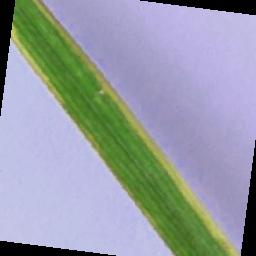
Label: Rice___Leaf_Blast